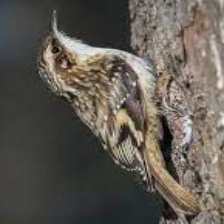
Species: BROWN CREPPER
Scientific name: CERTHIA AMERICANA